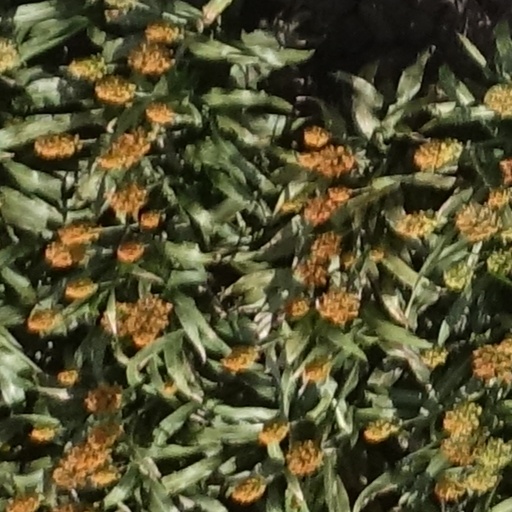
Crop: sorghum